Comb filter

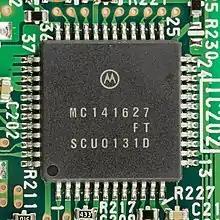
Advanced PAL Comb Filter-II (APCF-II, Motorola MC141627FT)

In acoustics, comb filtering can arise as an unwanted artifact. For instance, two loudspeakers playing the same signal at different distances from the listener create a comb filtering effect on the audio. In any enclosed space, listeners hear a mixture of direct sound and reflected sound. The reflected sound takes a longer, delayed path compared to the direct sound, and a comb filter is created where the two mix at the listener. Similarly, comb filtering may result from mono mixing of multiple mics, hence the 3:1 rule of thumb that neighboring mics should be separated at least three times the distance from its source to the mic.